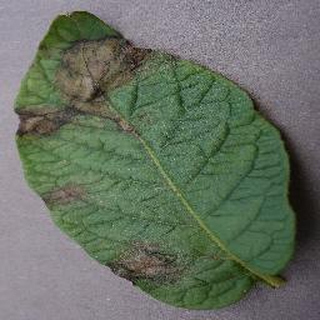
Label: potato_late_blight